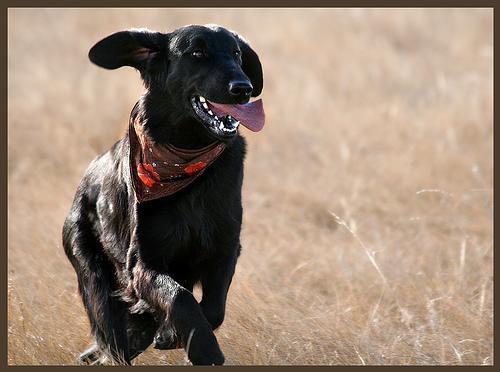
flat-coated_retriever